Eleanor Glanville

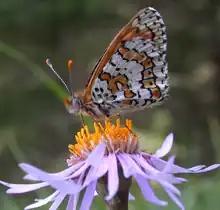
A butterfly with light brown and white bands on its wings sits on a purple flower.

Eleanor Glanville had been interested in butterfly collecting as a youth, but she began developing a more serious pursuit of this after her marriage with Richard broke down. She recruited her servants' help in collecting insects, paying well for specimens as long as they were carefully preserved according to instruction and delivered in excellent condition. She corresponded with other early insect collectors such as John Ray, Adam Buddle, Joseph Dandridge and William Vernon, and became close friends with entomologist James Petiver. On meeting Glanville in London in 1703, Vernon was impressed by her collection and praised it as "the noblest collection of butterflies, all English, which has sham'd us."